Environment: real
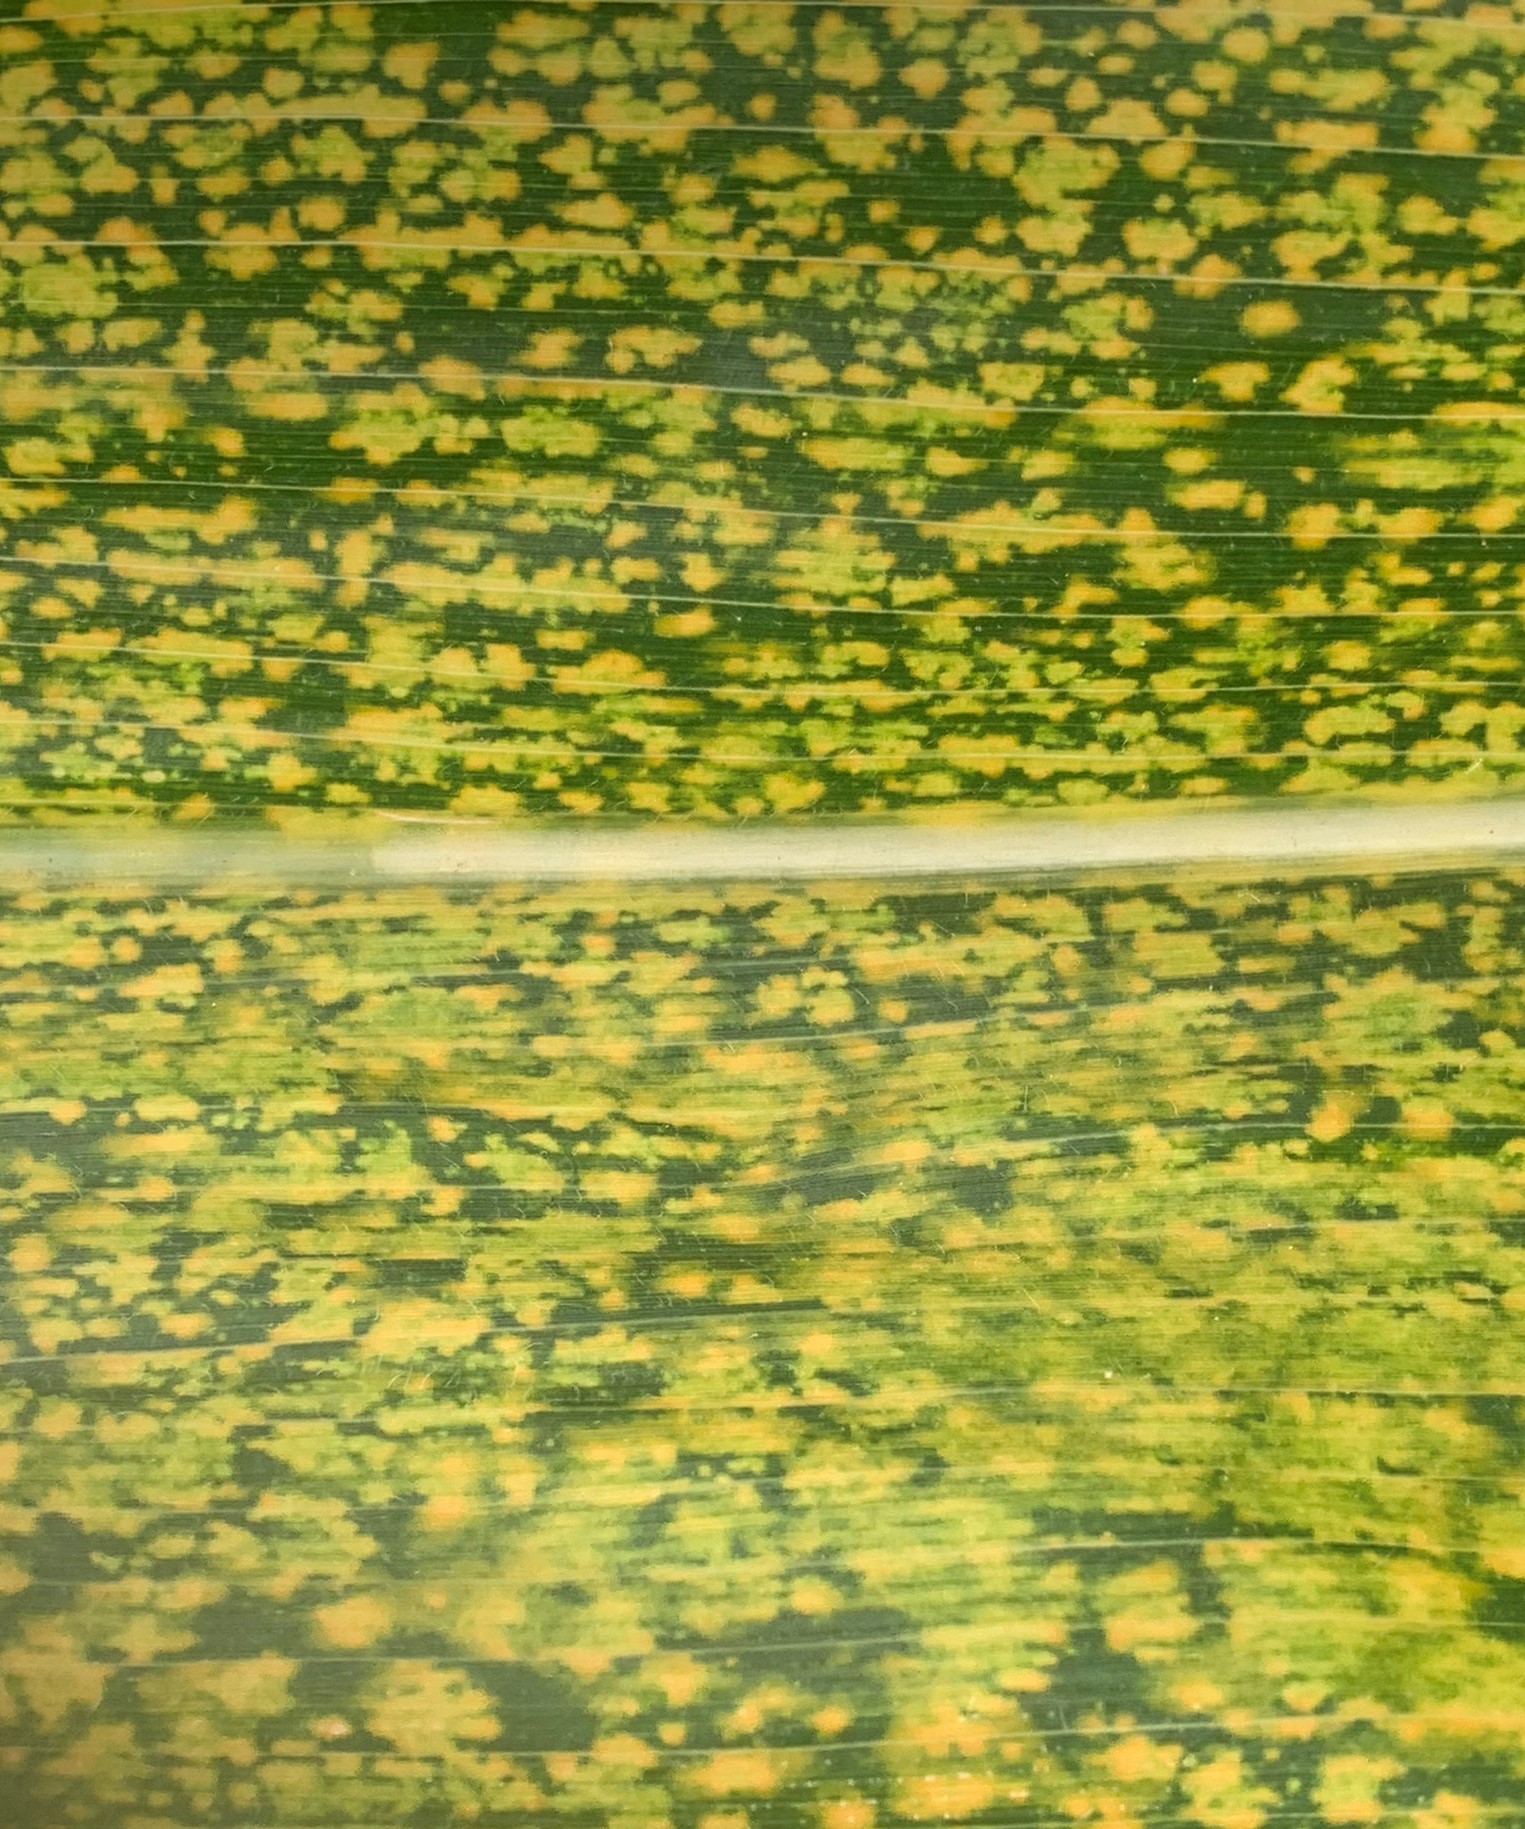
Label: lethal_necrosis